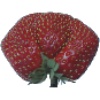
Label: strawberry_wedge